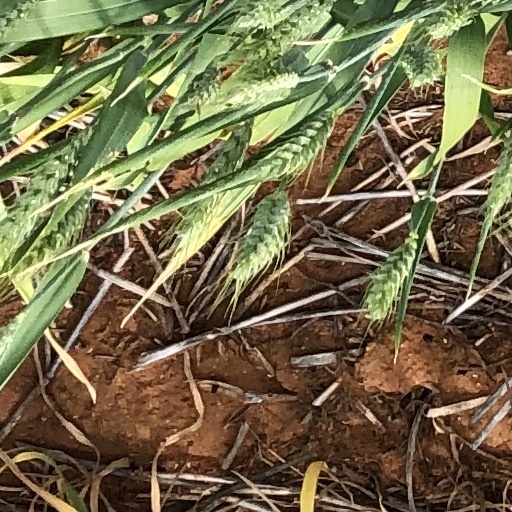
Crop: wheat